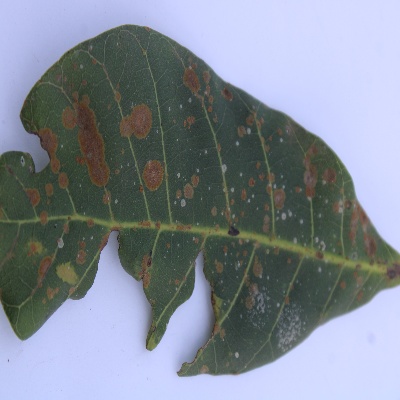
Crop: Cashew
Condition: red rust